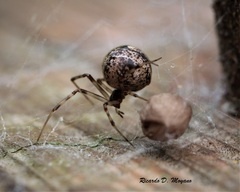
Species: Parasteatoda_tepidariorum